Austria-Hungary

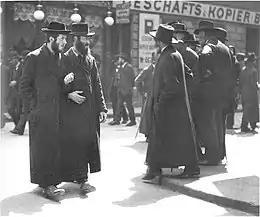
Orthodox Jews from Galicia in Leopoldstadt, Vienna, 1915

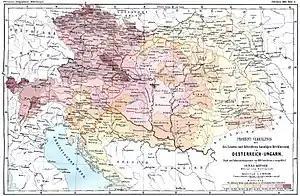
Literacy in Austria-Hungary (census 1880)

Around 1900, Jews numbered about two million in the whole territory of the Austro-Hungarian Empire; their position was ambiguous. The populist and antisemitic politics of the Christian Social Party are sometimes viewed as a model for Adolf Hitler's Nazism. Antisemitic parties and movements existed, but the governments of Vienna and Budapest did not initiate pogroms or implement official antisemitic policies. They feared that such ethnic violence could ignite other ethnic minorities and escalate out of control. The antisemitic parties remained on the periphery of the political sphere due to their low popularity among voters in the parliamentary elections.